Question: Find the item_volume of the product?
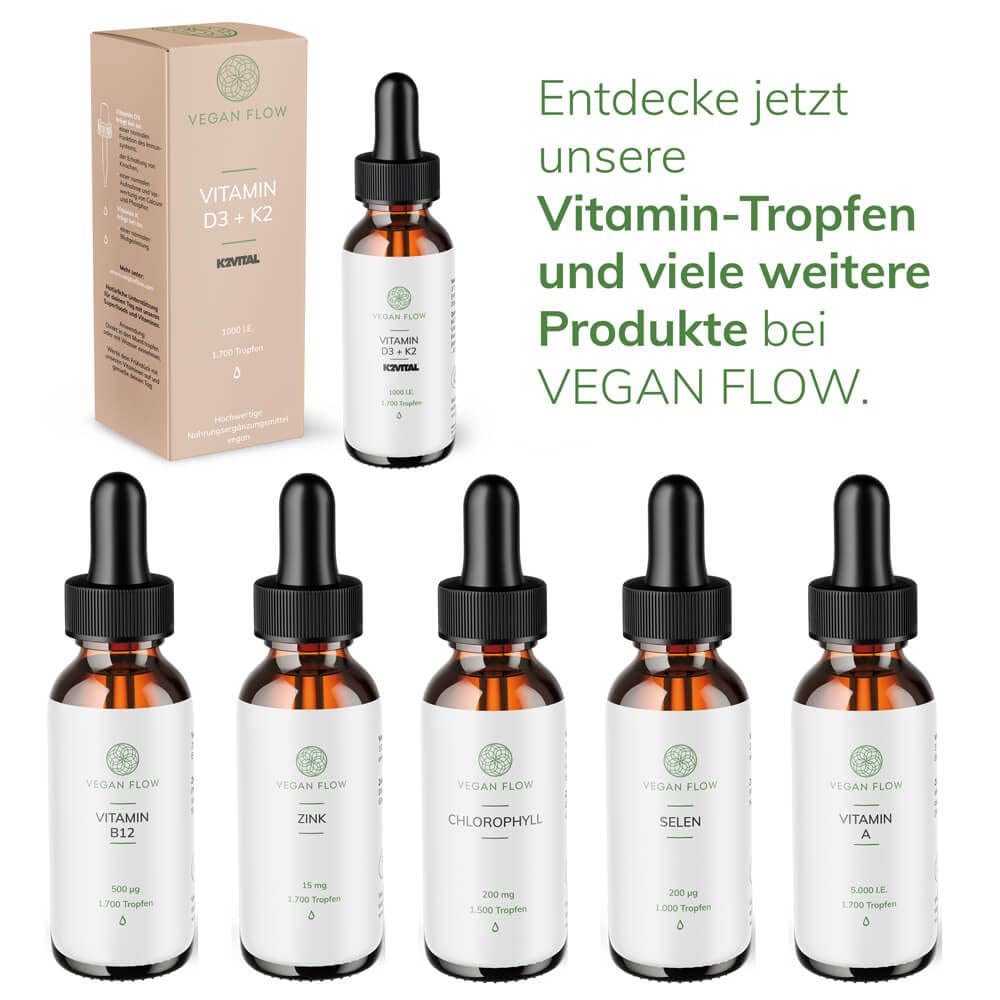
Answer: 5.0 litre